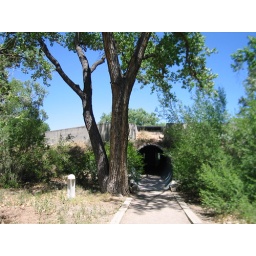
built under ground in a flood plane